Isidore of Seville

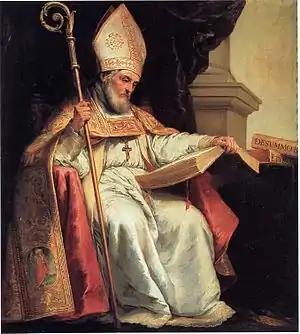
"St. Isidore of Seville" (1655), depicted by Bartolomé Esteban Murillo

Isidore of Seville (4 April 636) was a Hispano-Roman scholar, theologian and archbishop of Seville. He is widely regarded, in the words of the 19th-century historian Charles Forbes René de Montalembert, as "the last scholar of the ancient world".